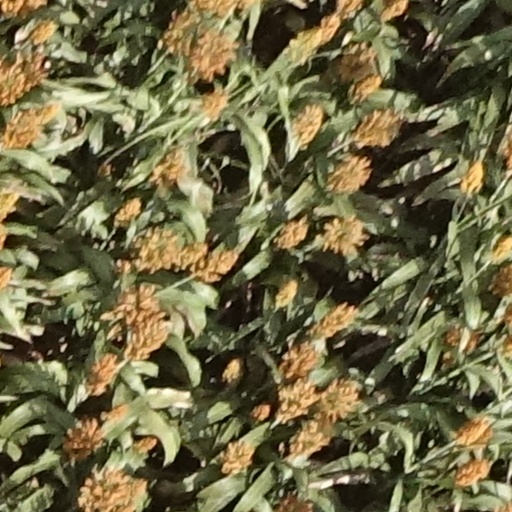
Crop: sorghum